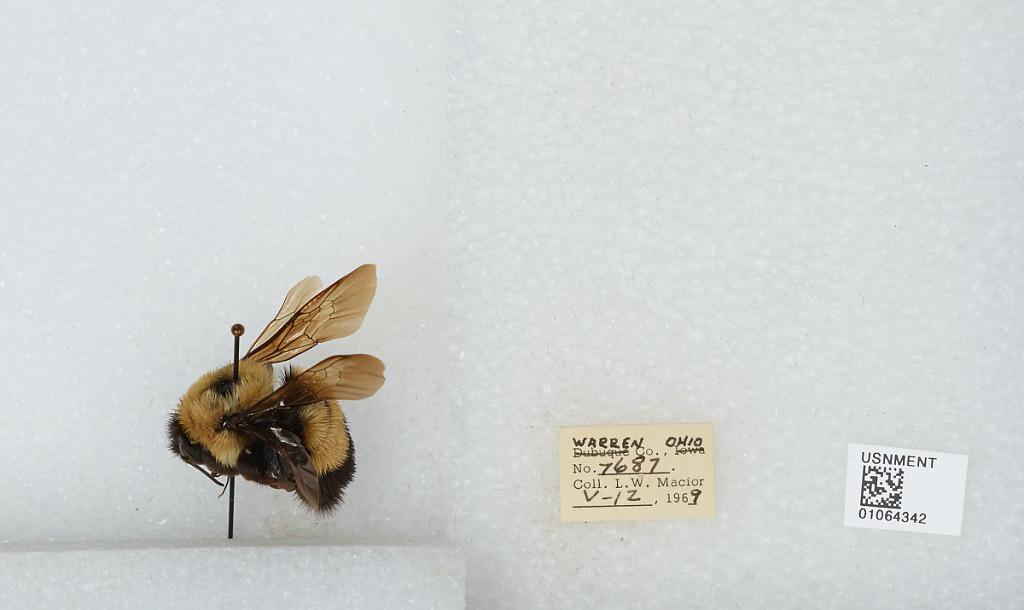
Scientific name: Bombus (Bombus) affinis Cresson
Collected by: L. Macior
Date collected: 1969-5-12
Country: United States
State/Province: Ohio
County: Warren
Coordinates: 39.4242, -84.1856